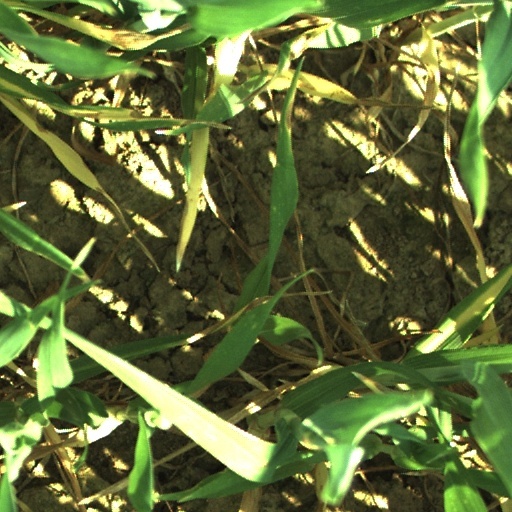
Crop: wheat